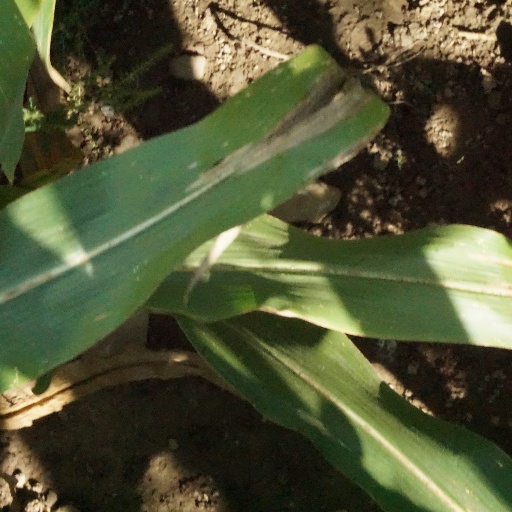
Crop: maize; corn